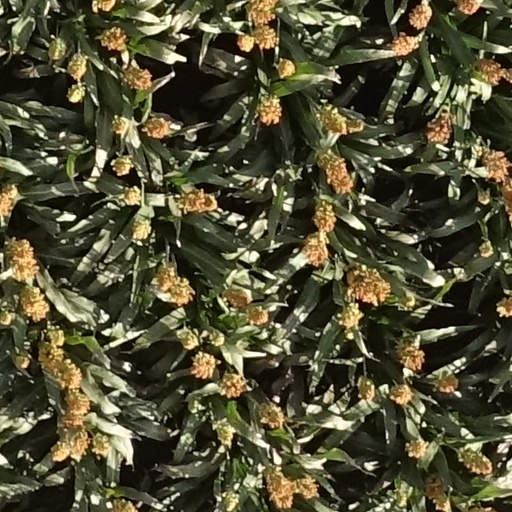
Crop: sorghum